Coolidge, Arizona

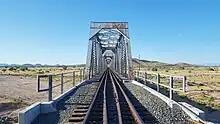
A Union Pacific Railroad bridge in Coolidge

Up until the 1950s, the city's economy was completely dependent on mining and cotton. It has since diversified to include manufacturing, regional trade, and services for agricultural producers and farm families.